Jewish pirates

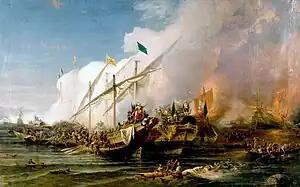
Barbarossa Hayreddin Pasha's force defeats the Holy League of Charles V under the command of Andrea Doria at the Battle of Preveza in 1538.

Jewish pirates were Jewish people who engaged in piracy. While there is some mention of the phenomenon in antiquity, especially during the Hasmonean period ( 140–37 BCE), most Jewish pirates were Sephardim who operated in the years following the Alhambra Decree of 1492 ordering the expulsion of Iberia's Jews. Upon fleeing Spain and Portugal, some of these Jews became pirates and turned to attacking the Catholic empires' shipping as both Barbary corsairs from their refuge in the Ottoman dominions, as well as privateers bearing letters of marque from Spanish rivals such as the United Netherlands.